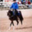
Label: horse